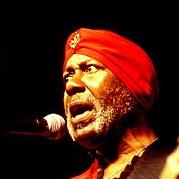
Age: 59